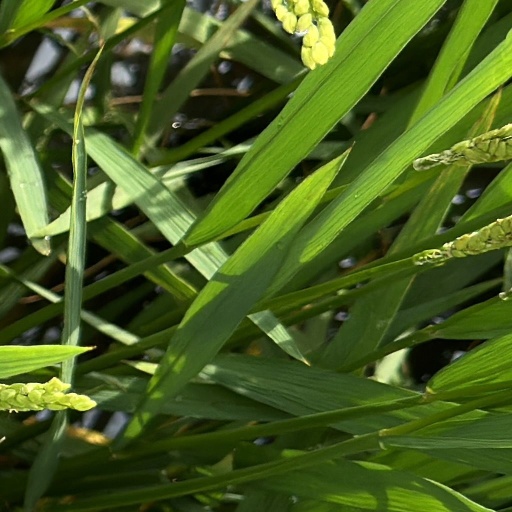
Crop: rice